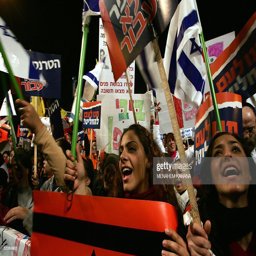
right - wing demonstrators protest outside office against his plan to pull .